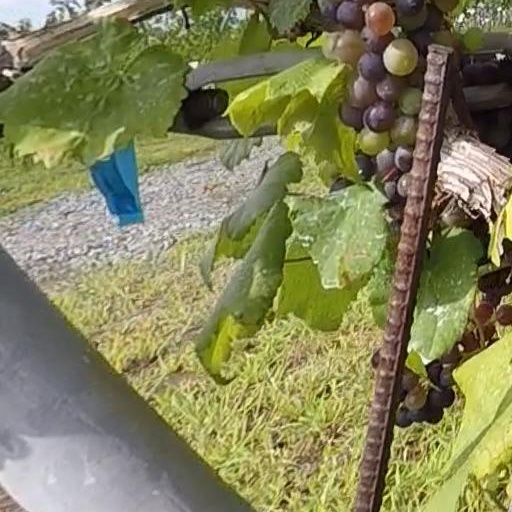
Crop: grape